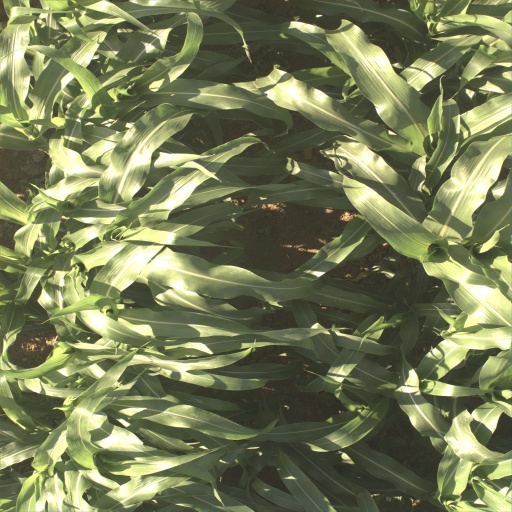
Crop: sorghum